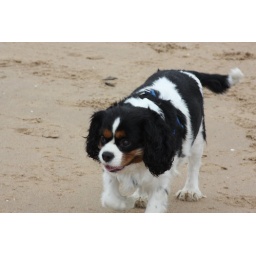
A day on the Freshfields near Liverpool with our inlaws, their dog Jas and our spaniel (Maggie) and pug (Parker).